Icosidodecahedron

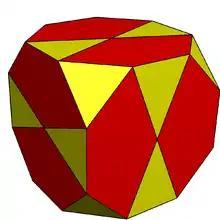
A topological icosi­dodeca­hedron in truncated cube, inserting 6 vertices in center of octagons, and dissecting them into 2 pentagons and 2 triangles.

The truncated cube can be turned into an icosidodecahedron by dividing the octagons into two pentagons and two triangles. It has pyritohedral symmetry.